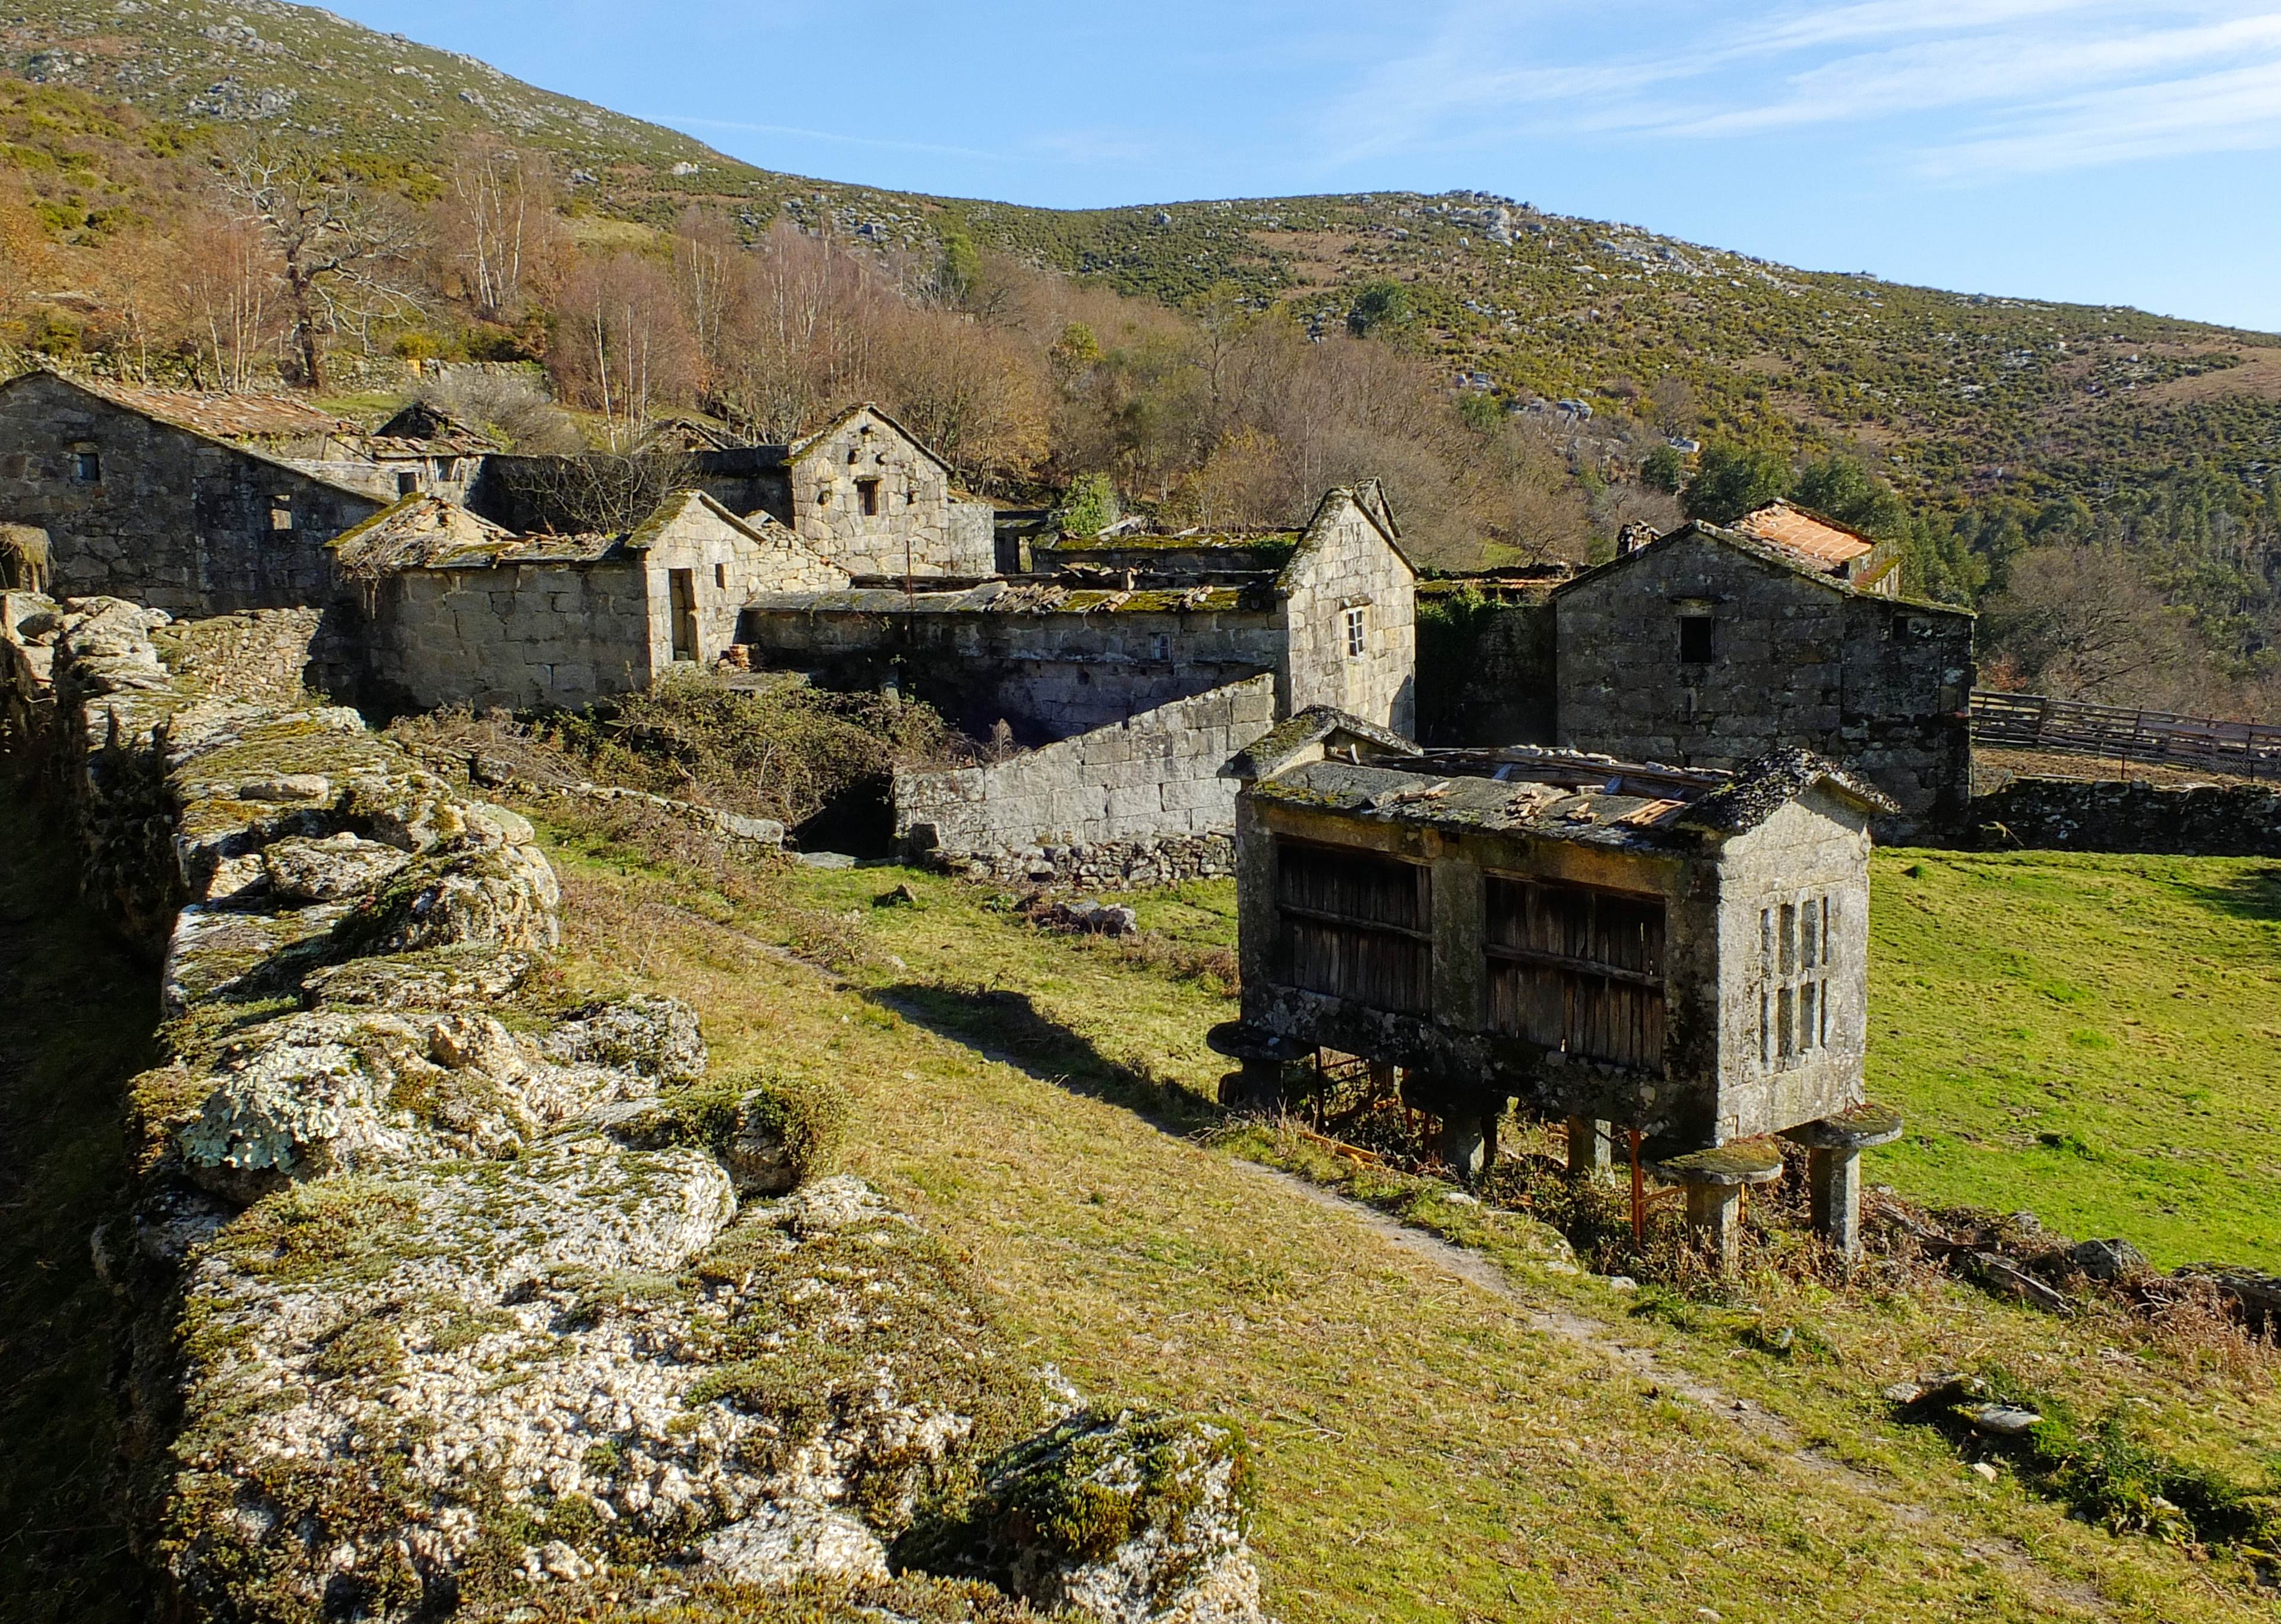
landscape, mountain, town, building, chateau, valley, mountain range, village, castle, fortification, tourism, spain, ruins, monastery, espaa, galicia, pontevedra, paisajes, ggl1, gaby1, alama, fujifilmxs1, covelo, rural area, ancient history, mountainous landforms